John Whiteley (British Army officer)

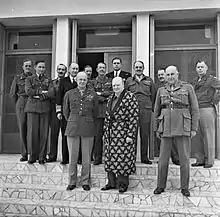
A convalescent Winston Churchill meets the outgoing and incoming Supreme Commanders in the Mediterranean, Dwight D. Eisenhower, to Churchill's right, and Henry Maitland Wilson, to his left. Behind them stand (from left to right), John Whiteley, Air Marshal Arthur Tedder, Brigadier G. S. Thompson, Admiral Sir John Cunningham, unknown, Sir Harold Alexander, Captain M. L. Power, Humfrey Gale, Leslie Hollis, and Eisenhower's chief of staff, Walter Bedell Smith.

When Eisenhower was appointed Supreme Allied Commander for Operation Overlord in January 1944, Whiteley was one of three key British staff officers he wanted to take with him to England to staff the Supreme Headquarters Allied Expeditionary Force (SHAEF), the others being Kenneth Strong and Humfrey Gale. Eisenhower encountered resistance to this from the CIGS, now General Sir Alan Brooke, who agreed to transfer Whiteley and, reluctantly, Gale, but not Strong. Accordingly, Whiteley initially became Assistant Chief of Staff, Intelligence (G-2) at SHAEF, with American Brigadier General Thomas J. Betts as his deputy. However Eisenhower eventually had his way and Strong assumed the post on 25 May 1944. Whiteley then became deputy to the Assistant Chief of Staff, Operations (G-3), Major General Harold R. Bull. Whiteley remained in this post for the rest of the war.